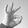
ASL letter: F